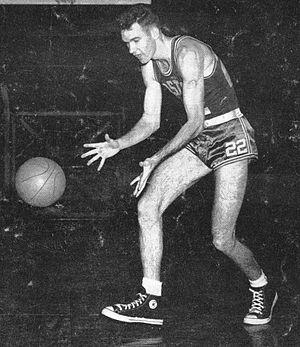
Charles Edward « Ed » Macauley est un ancien joueur américain professionnel de basket-ball. Il est l'un des premiers joueurs majeurs des Celtics de Boston mais il est sacré champion NBA avec Saint Louis en 1958. Macauley est le premier joueur à avoir été élu MVP d'un All-Star Game.